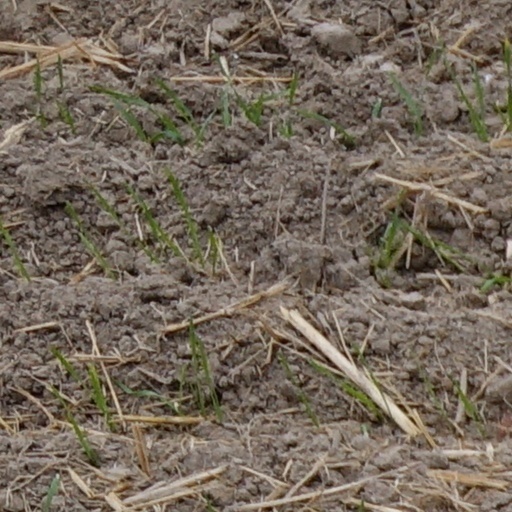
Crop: wheat